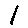
Label: 1